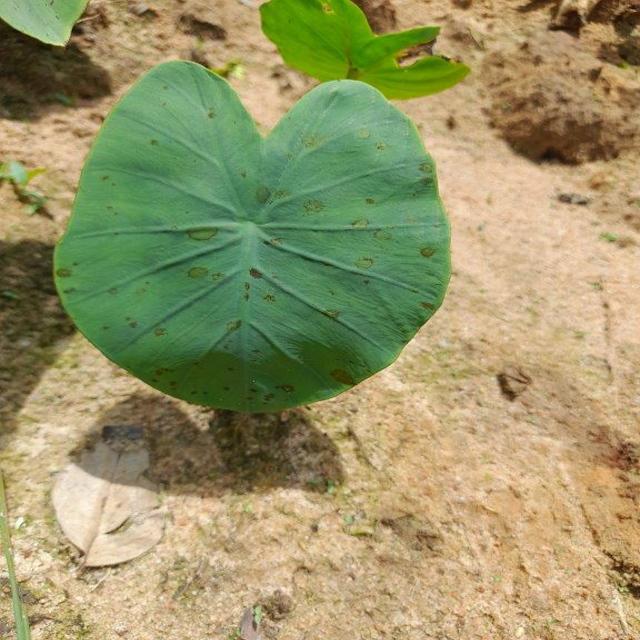
Label: Early_Blight